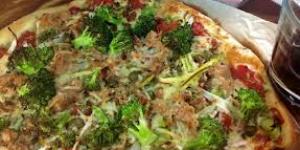
deliciosa pizza de la huerta